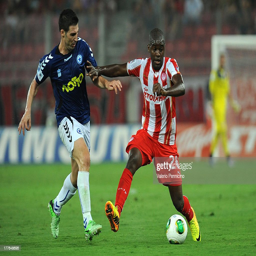
soccer player is challenged during the match .